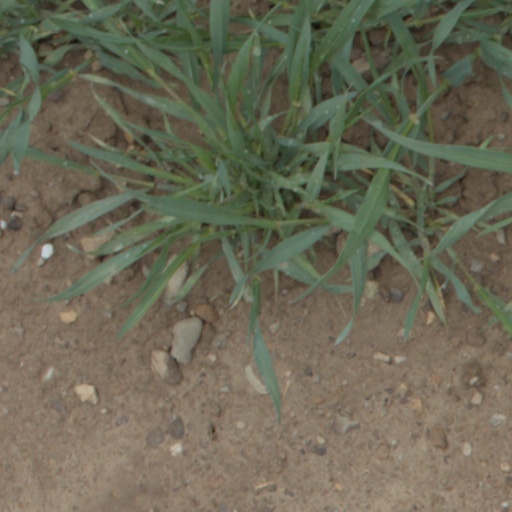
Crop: wheat